Jailed for Freedom

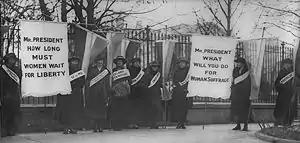
Silent Sentinels, suffragists picket President Woodrow Wilson in the White House

Doris Stevens was born in 1888 in Omaha, Nebraska to a pastor father and an immigrant mother from Holland . She attended Omaha High School and later Oberlin College. At Oberlin College she became involved in women's suffrage and became actively involved in advocating for women's legal rights. After graduating, she moved to Washington, D.C., and joined NAWSA as a regional organizer.